American Drug War: The Last White Hope

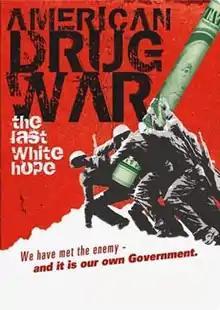
DVD cover

American Drug War: The Last White Hope is a 2007 documentary film by writer and director Kevin Booth about the war on drugs in the United States.